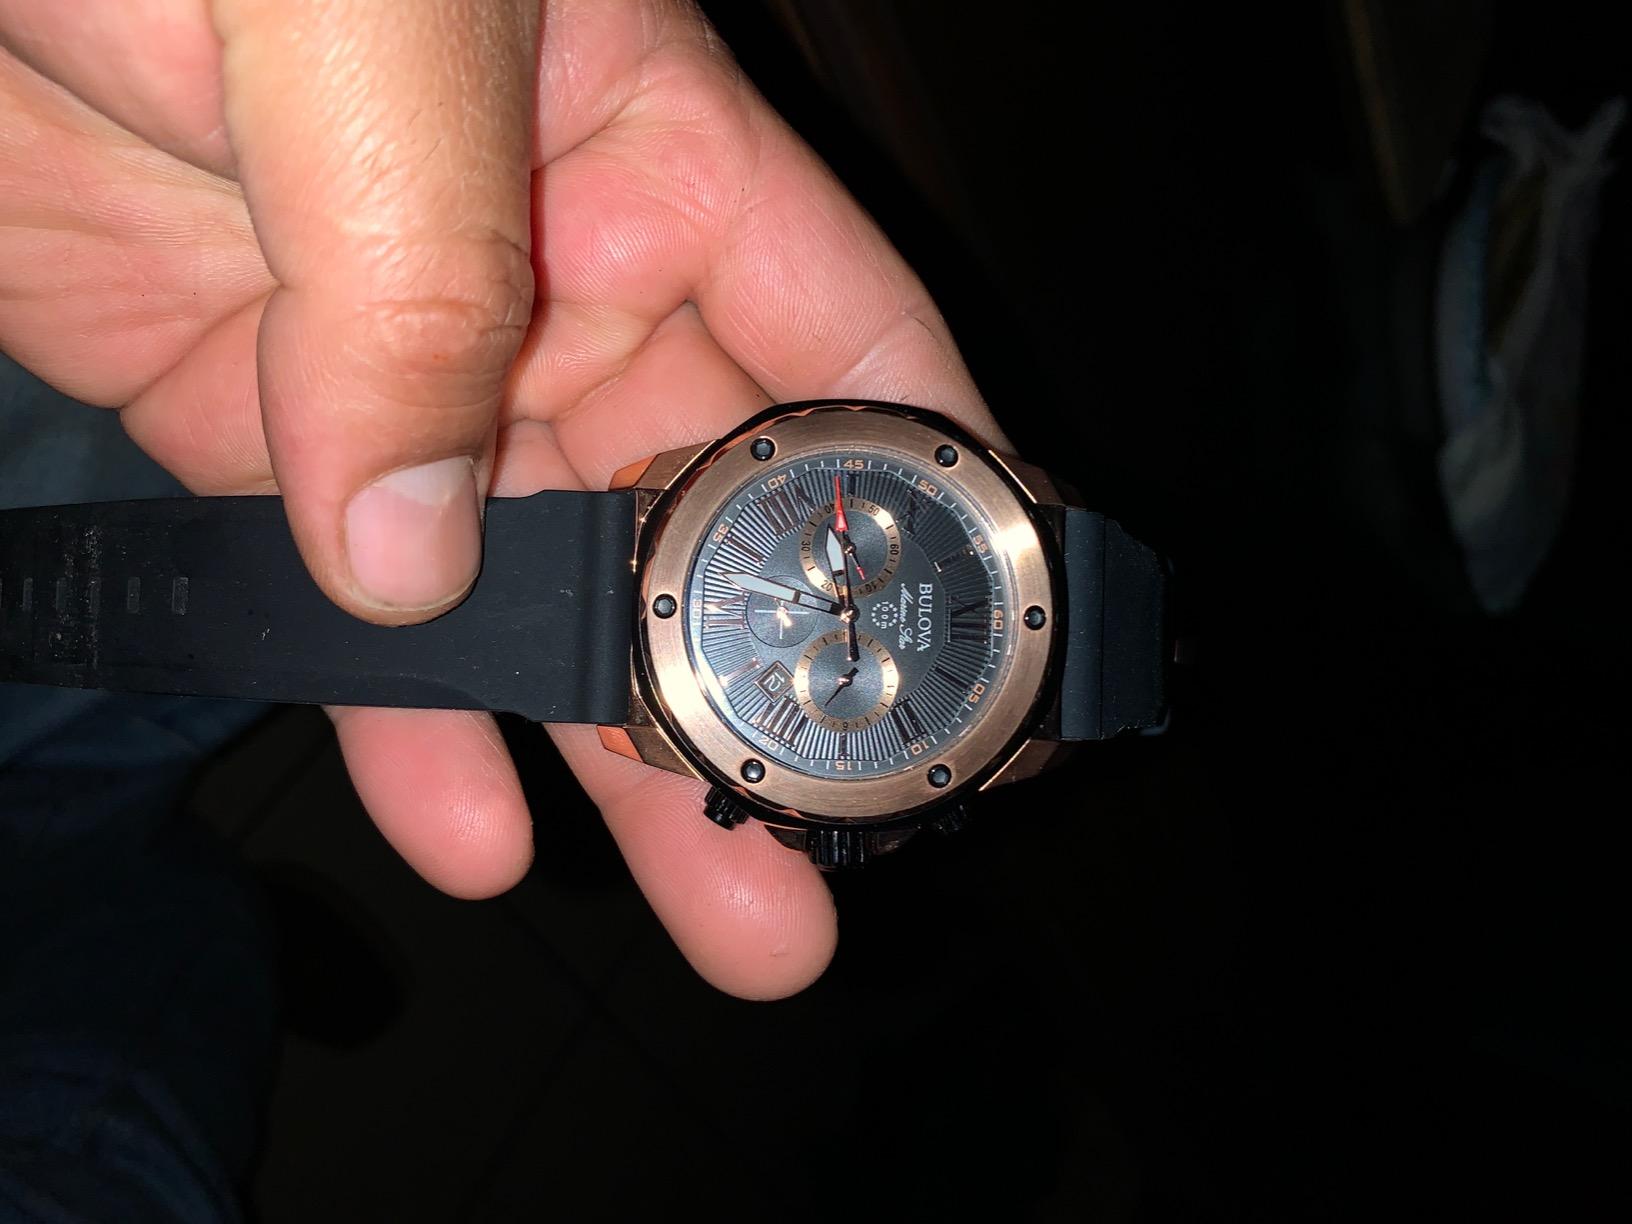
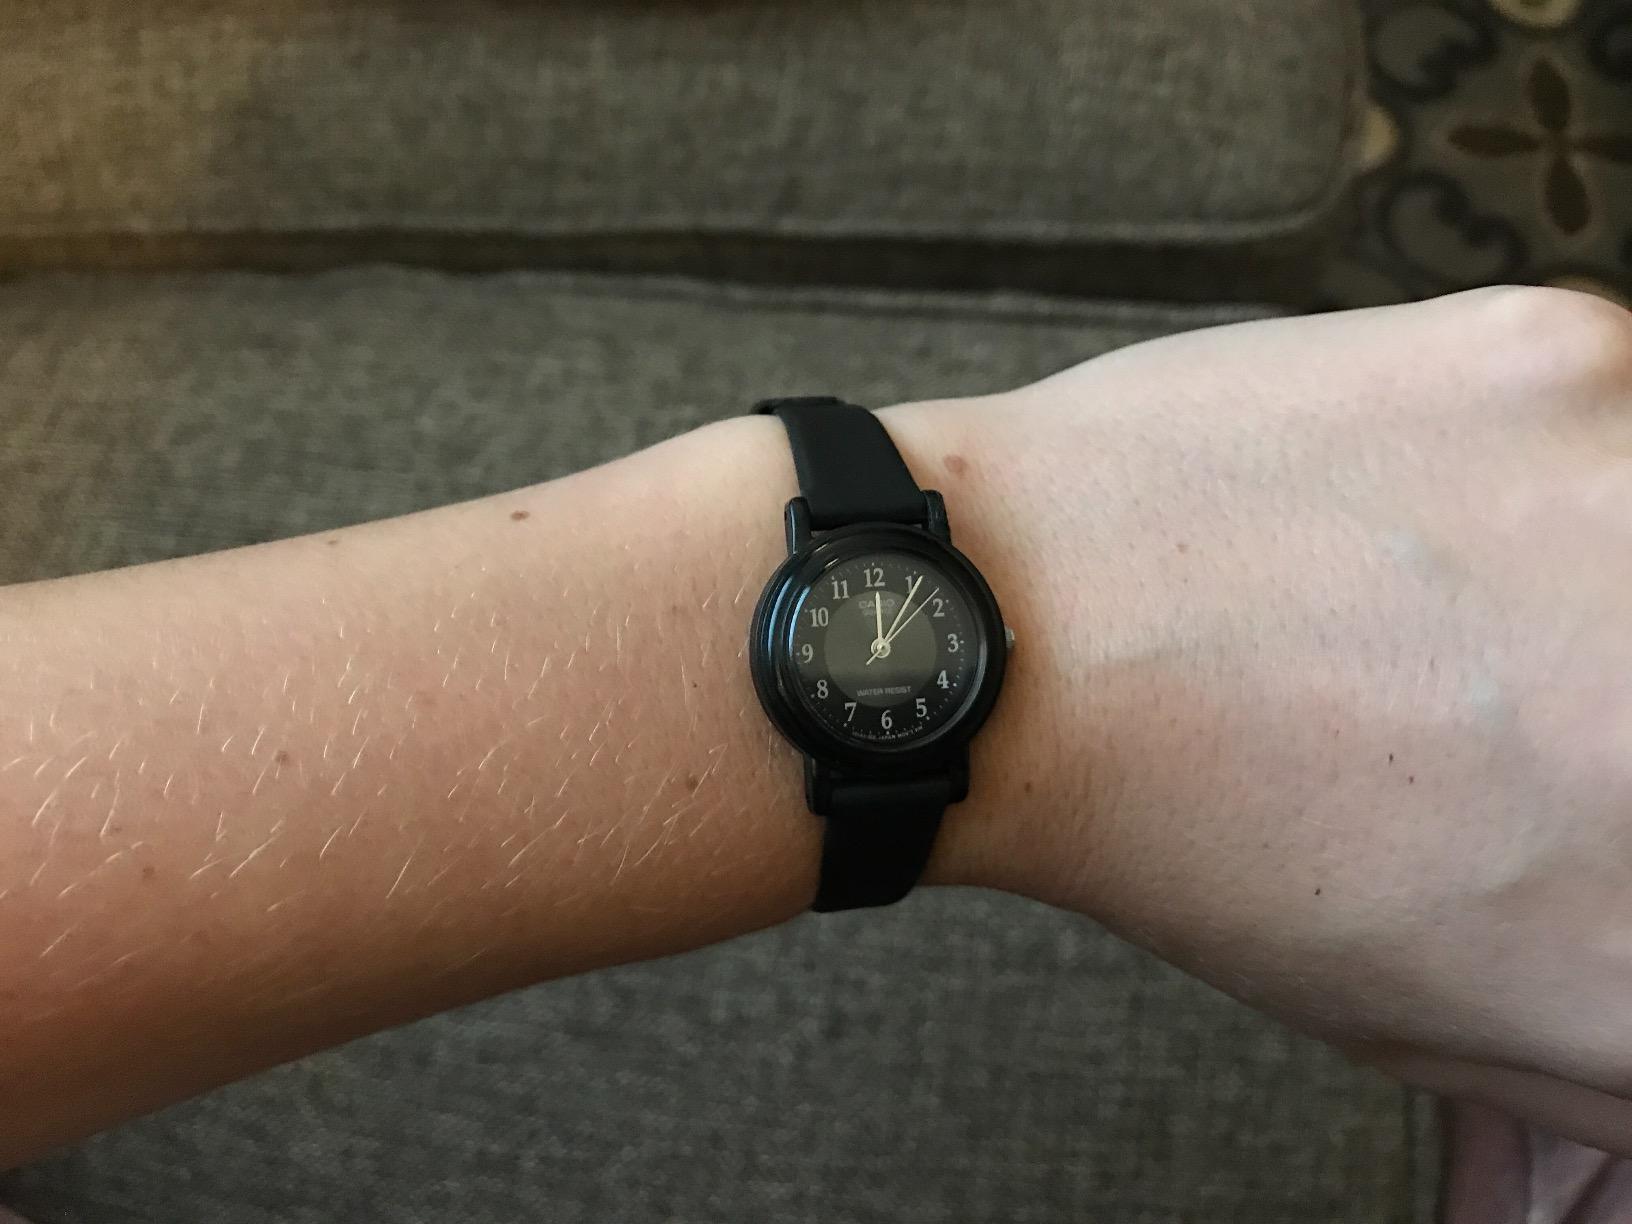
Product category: accessories_watch
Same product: no